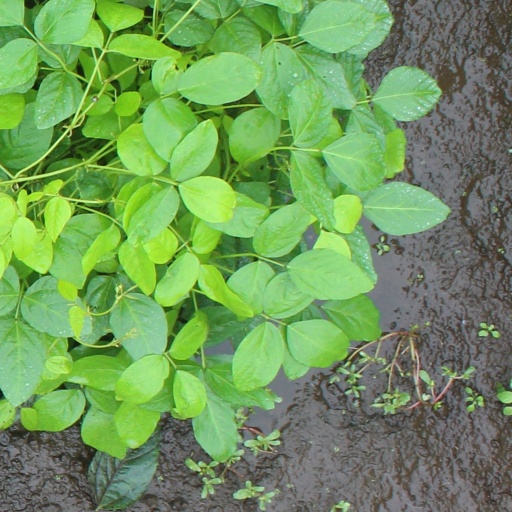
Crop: soybean